Dahlia

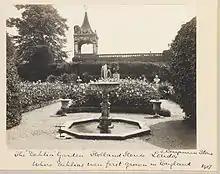
The Dahlia Garden at Holland House in 1907

In the following years Madrid sent seeds to Berlin and Dresden in Germany, and to Turin and Thiene in Italy. In 1802, Cavanilles sent tubers of "these three" ("D. pinnata, D. rosea, D. coccinea") to Swiss botanist Augustin Pyramus de Candolle at University of Montpelier in France, Andre Thouin at the Jardin des Plantes in Paris and Scottish botanist William Aiton at Kew Gardens. That same year, John Fraser, English nurseryman and later botanical collector to the Czar of Russia, brought "D. coccinea" seeds from Paris to the Apothecaries Gardens in England, where they flowered in his greenhouse a year later, providing "Botanical Magazine" with an illustration.